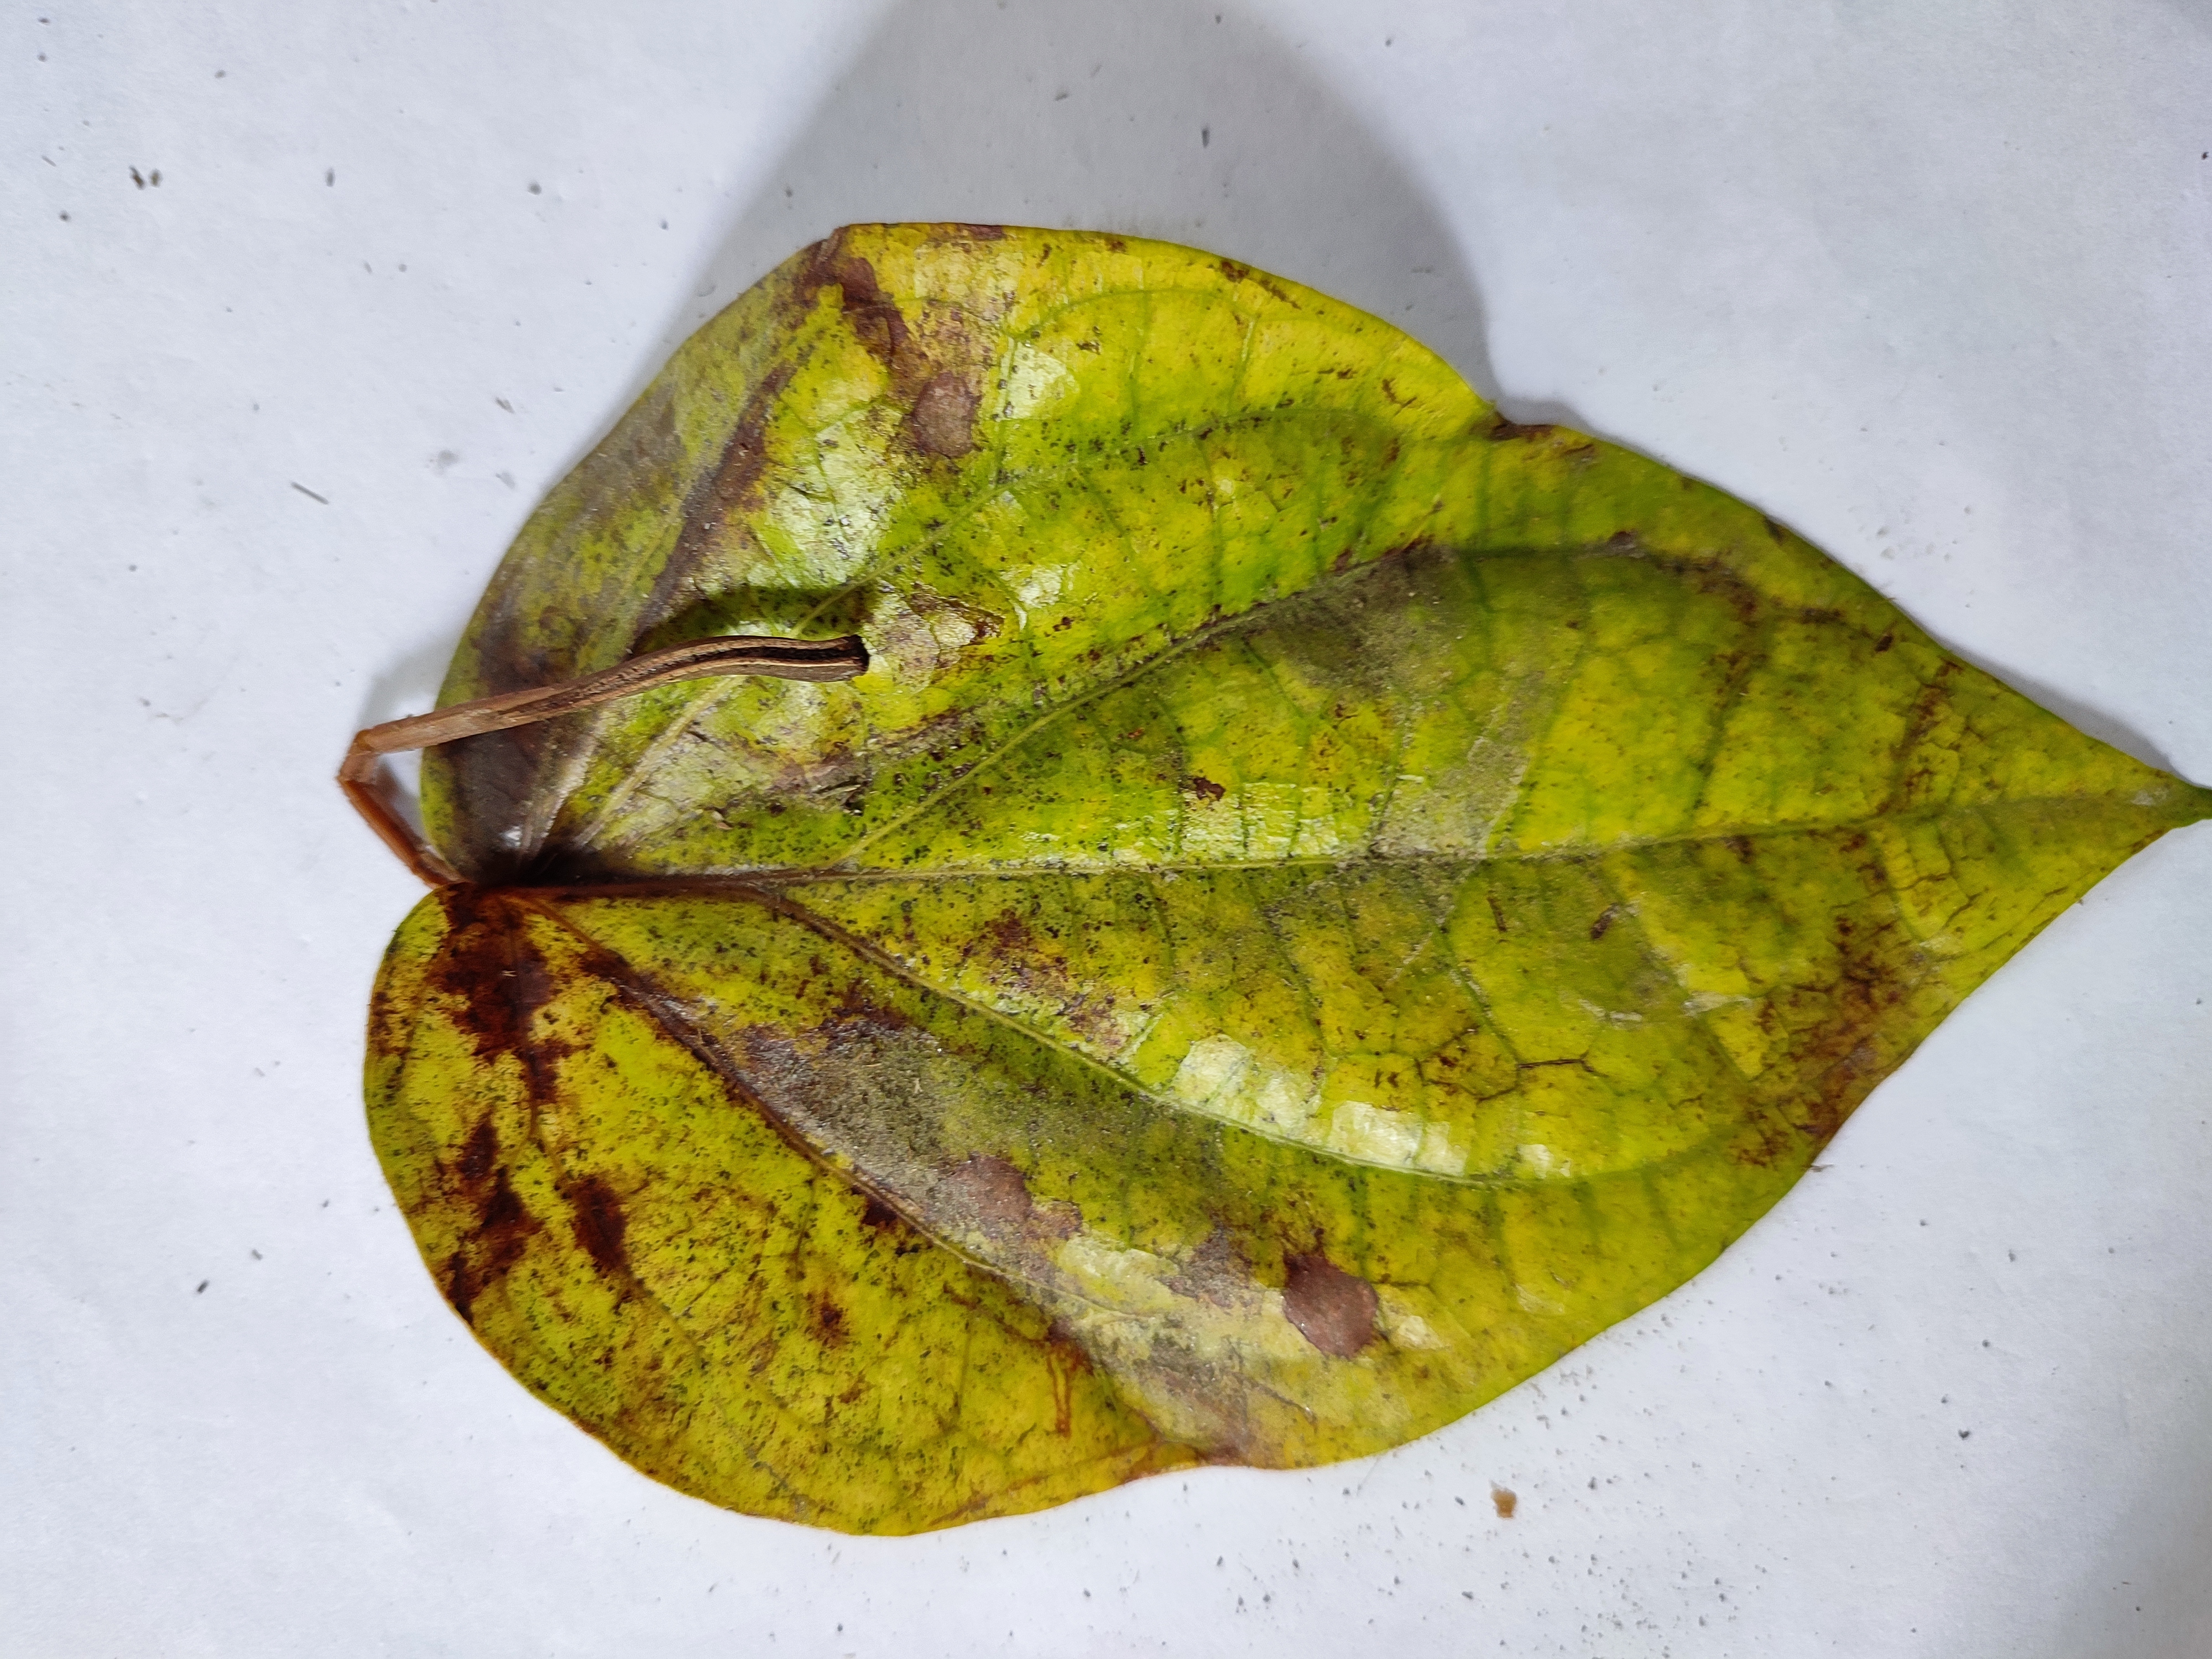
Label: Dried_Leaf